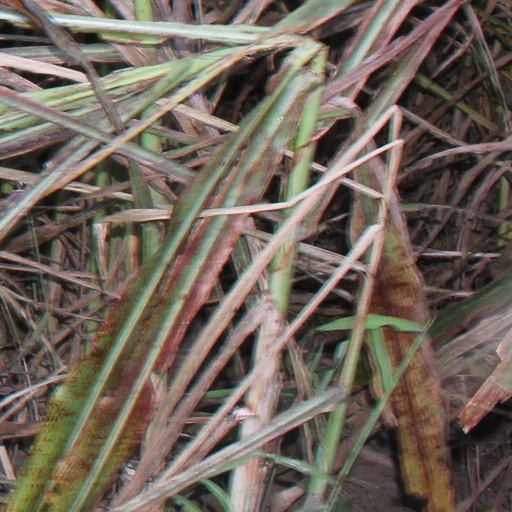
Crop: sorghum